Filippo Berio

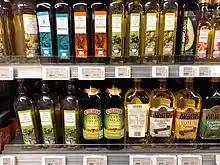
2021 supermarket goods in Sai Ying Pun, Hong Kong; Filippo Berio olive oils are visible on the bottom right

The brand obtained particular notoriety due to its long-running television advertising campaign with Gioacchino Rossini's famous Largo al Factotum (Figaro's Aria from "The Barber of Seville") being sung with the substituted words "Filippo Berio, Filippo Berio, Filippo Berio, Filippo Berio, Filippo Berio, Filippo Berio, Filippo Berio Olive Oil" in place of the repeated word "Figaro."